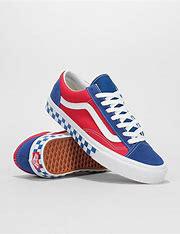
Brand: Vans
Model: Style 36 Skate